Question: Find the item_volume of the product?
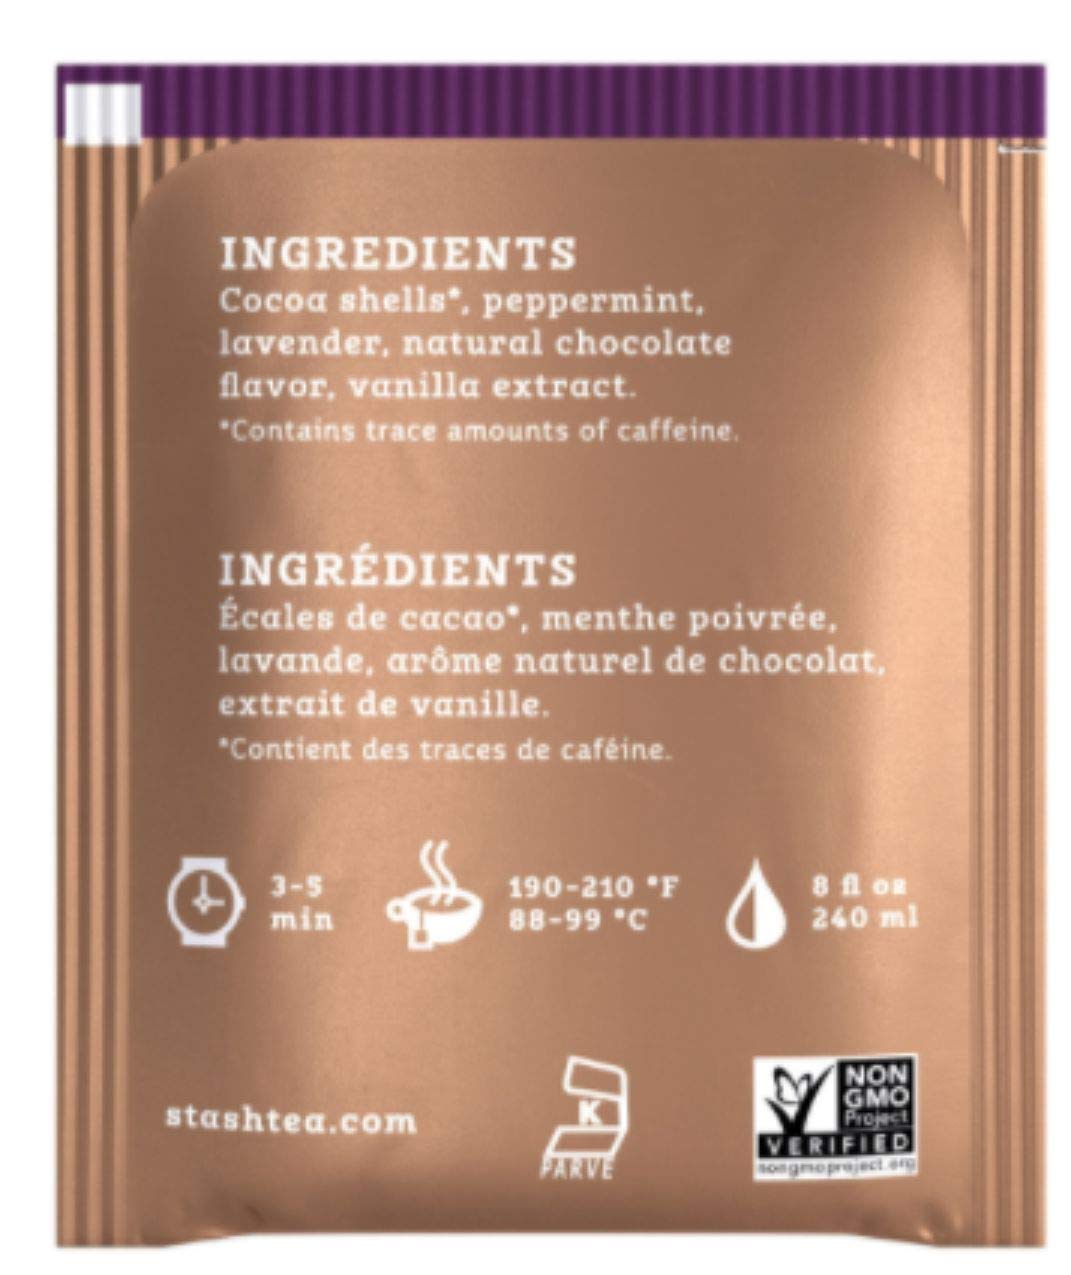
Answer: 8.0 fluid ounce